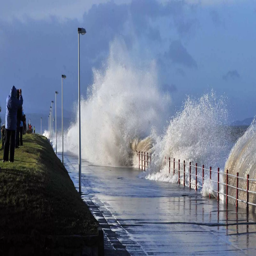
crowds gather along promenade waiting for the high tide back in january .